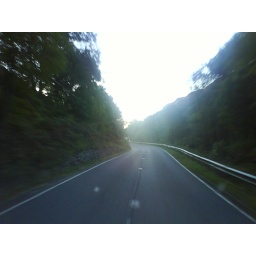
on the road through the pass of brander the sun was shining off the rocks as it rose over loch awe